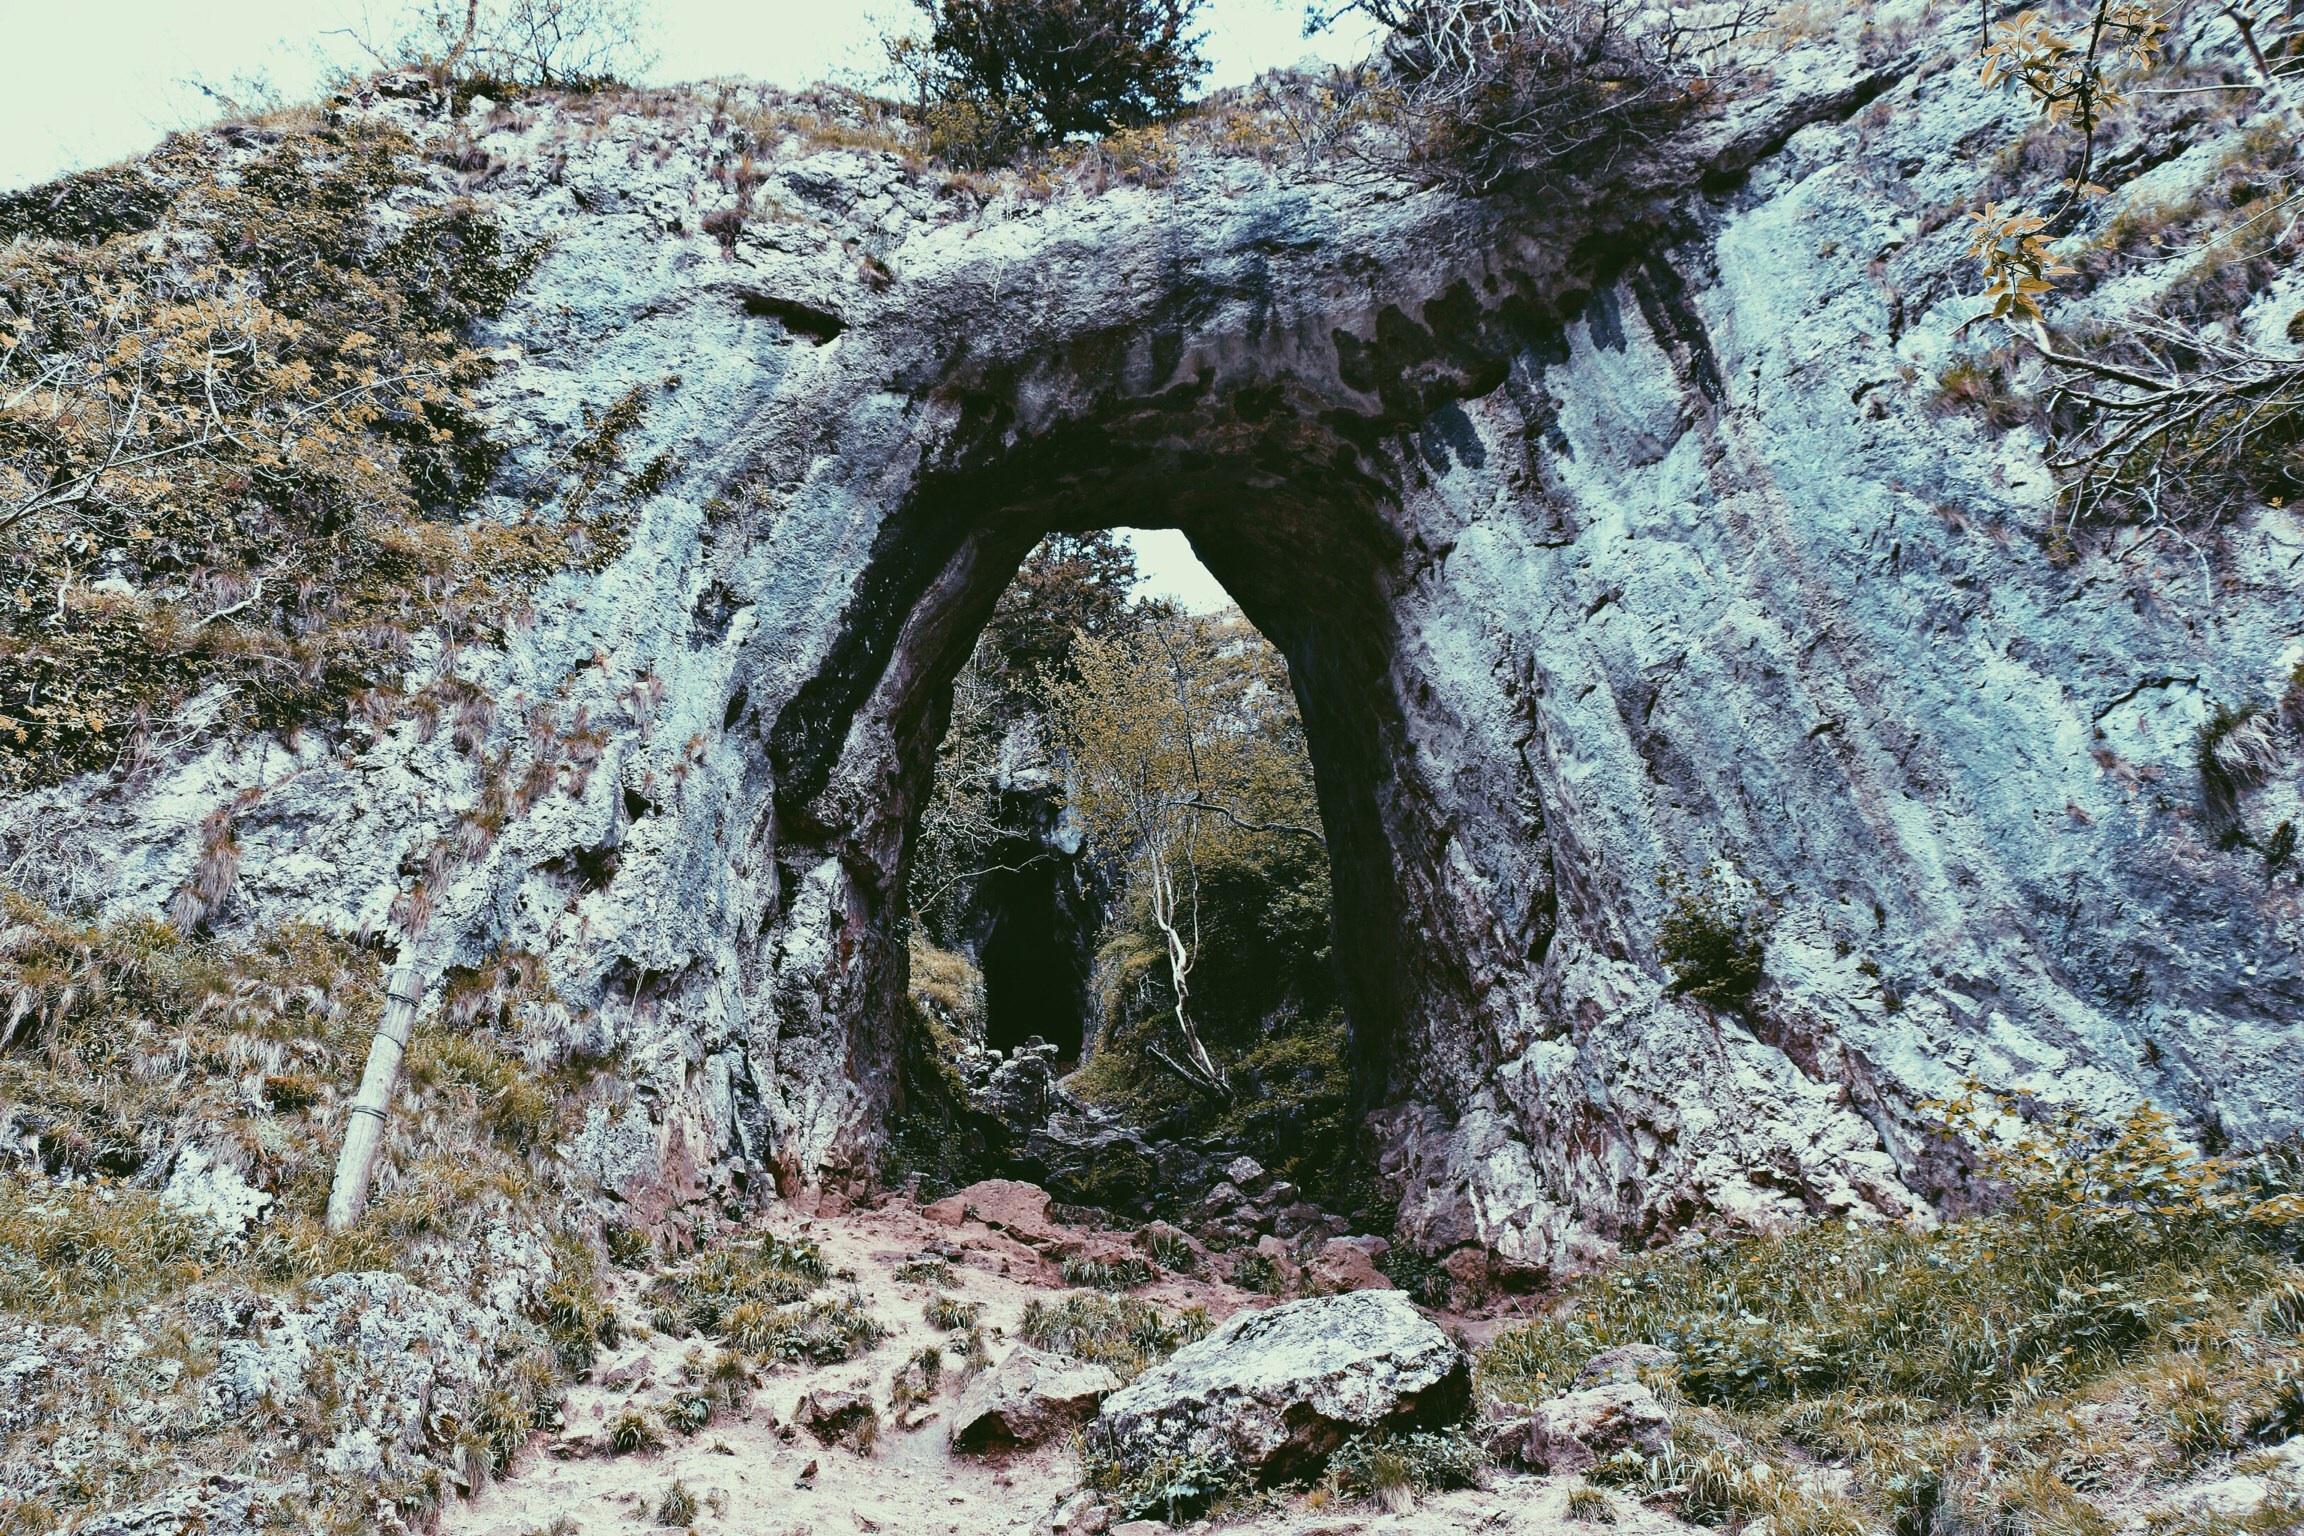
tree, nature, path, rock, mountain, tunnel, formation, cave, stones, geology, ruins, passage